Liang Qichao

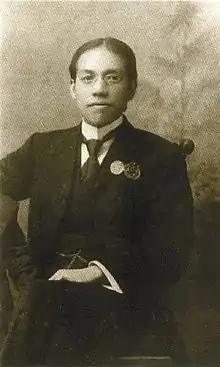
Liang Qichao

Liang Qichao was both a traditional Confucian scholar and a reformist. Liang Qichao contributed to the reform in late Qing by writing various articles interpreting non-Chinese ideas of history and government, with the intent of stimulating Chinese citizens' minds to build a new China. In his writings, he argued that China should protect the ancient teachings of Confucianism, but also learn from the successes of Western political life and not just Western technology.